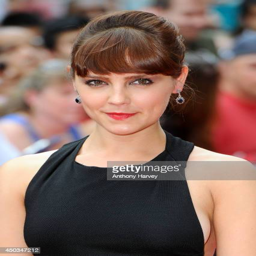
theatre actor attends the uk premiere